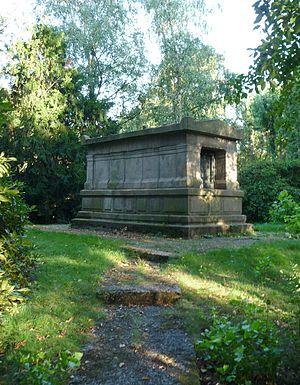
Amalie Wilhelmine Sieveking est une philanthrope et activiste allemande qui a fondé la Weiblicher Verein für Armen - und Krankenpflege. Elle crée de l'emploi et prodigue des formations aux les pauvres, et favorise la construction d'hôpitaux et de logements abordables. Elle est considérée comme l'une des précurseures du travail social allemand.